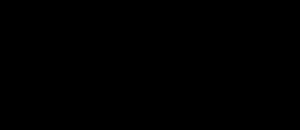
En informatique quantique, l’algorithme d'estimation de phase quantique est un algorithme quantique permettant d'estimer la valeur propre d'un opérateur unité associée à un vecteur propre donné.